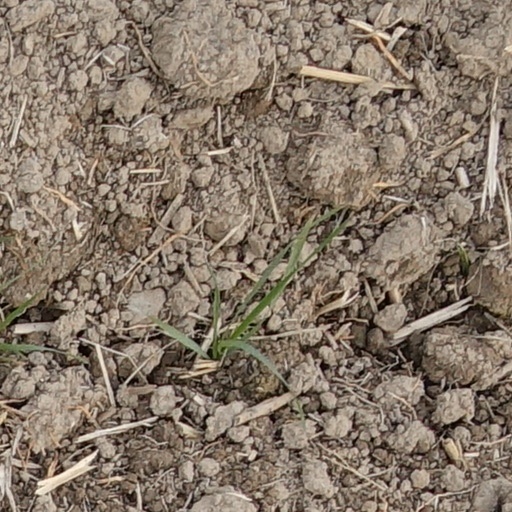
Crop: wheat